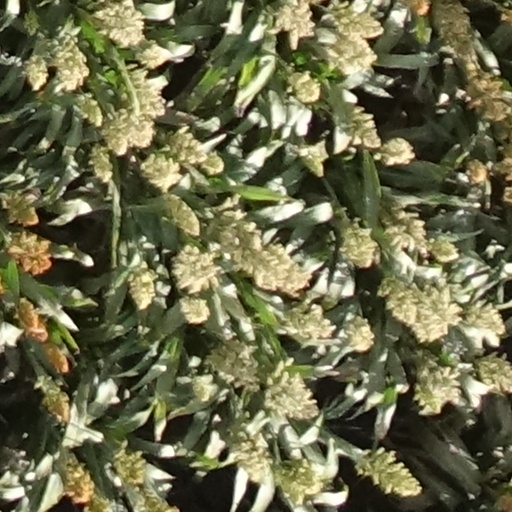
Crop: sorghum